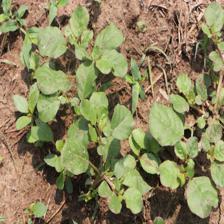
Label: BroadLeafWeed